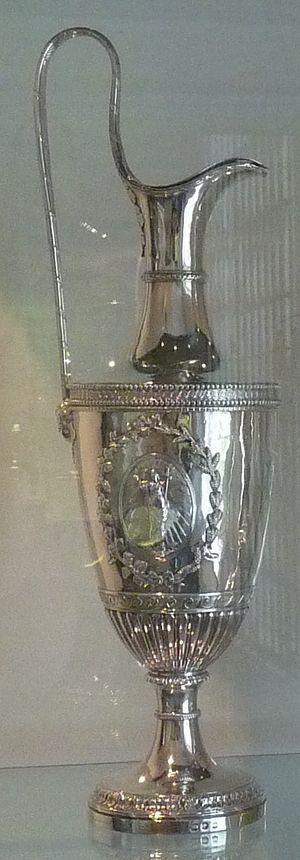
Matthew Boulton était un industriel britannique et un associé de l'ingénieur écossais James Watt. Dans le dernier quart du XVIIIᵉ siècle, ils installèrent des centaines de machines à vapeur Boulton & Watt dont les performances rendirent possible la mécanisation de l'industrie. Boulton appliqua des techniques modernes à la frappe des pièces de monnaie et réalisa des millions de pièces pour le Royaume-Uni et d'autres pays.